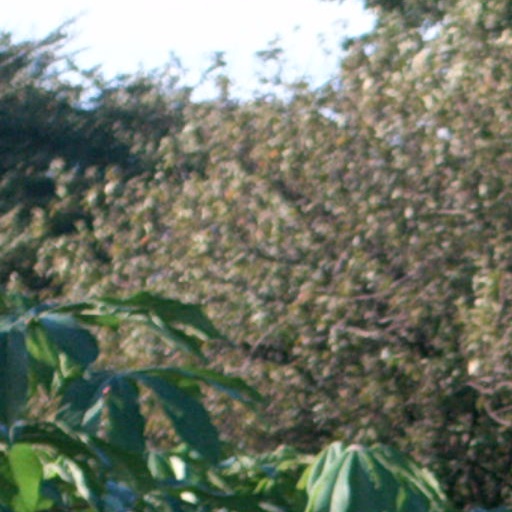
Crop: cassava